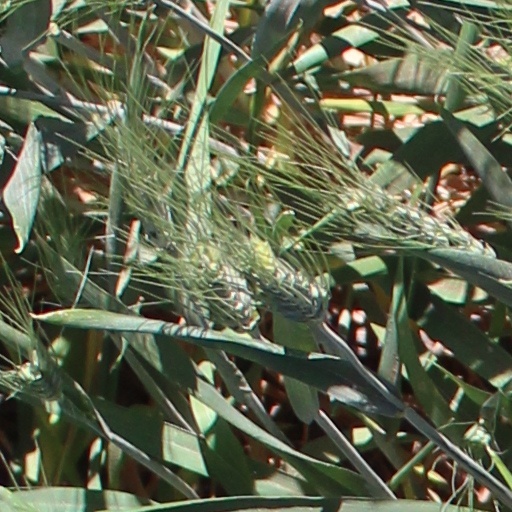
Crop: wheat